2015 Philmont Scout Ranch flash flood

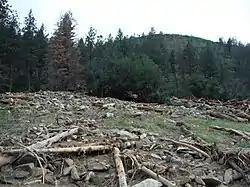
Excessive brush accumulated as a result of the flood.

Shortly after the incident, Philmont staff notified the families of Scouts involved in the flood. Many crews at Philmont associated with the flood were temporarily withheld by Philmont staff until further notice because of logistical issues and because of significant damage to trails. Philmont and the New Mexico State Police also offered counseling for those involved in the flood.